Henri Bertin

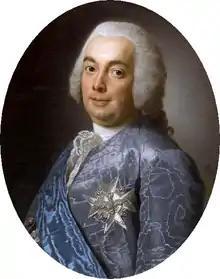
Portrait by Alexander Roslin, 1768

Henri Léonard Jean Baptiste Bertin (born 24 March 1720, Périgueux; died 16 September 1792, Spa, Belgium) was a French statesman, and controller general of finances of Louis XV (1759–1763).